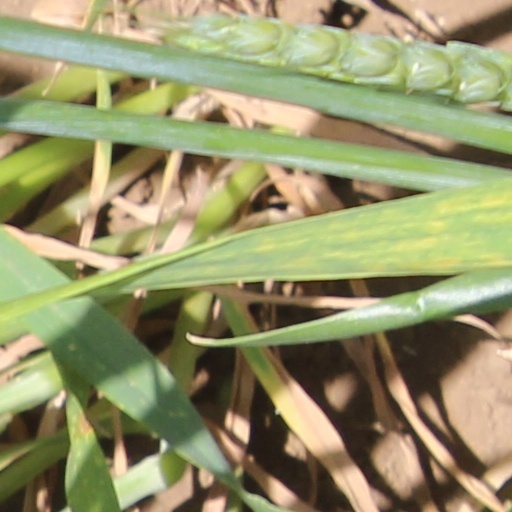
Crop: wheat